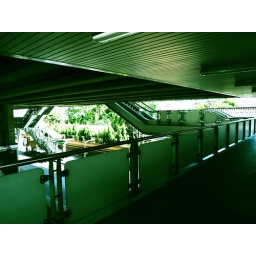
Peace under sky train